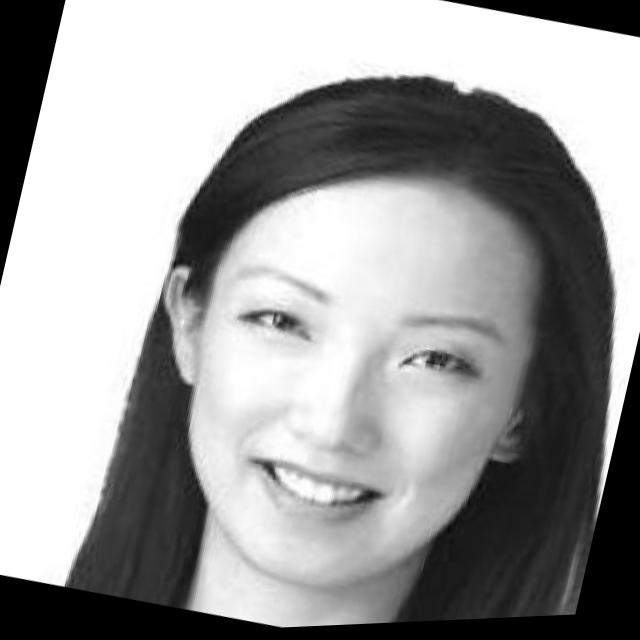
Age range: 21-44